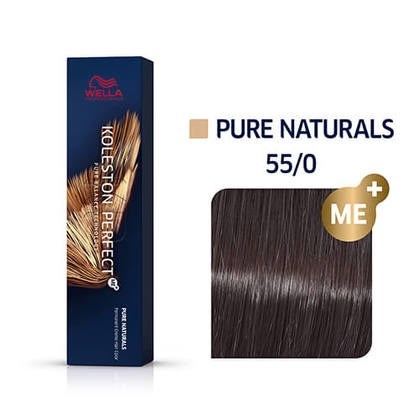
Wella Koleston Perfect 55/0 60G Light Brown Intensive
Koleston Perfect, the professional hair product that sets the standard for expertise and creativity in hair colour. Trusted daily in over 100,000 salons worldwide to deliver predictable colour results and supreme hair care thanks to our highest quality ingredients. Up to 100% grey coverage with root to tip evenness. Contains 25% conditioning agents and lipids for care and gentle-on-hair results. Up to 66% more shine compared to untreated hair. A mixing ratio of 1:1 Pure, balanced colour results with natural depth and shine ME+ reduces the risk of developing a new allergy to hair colour* Reduce the formation of free radicals for irresistible hair quality** Simple 1:1 mixing ratio Up to 100% grey coverage Up to 5 levels of lift
Brand: WELLA
Category: Health & Beauty > Personal Care > Hair Care > Hair Color